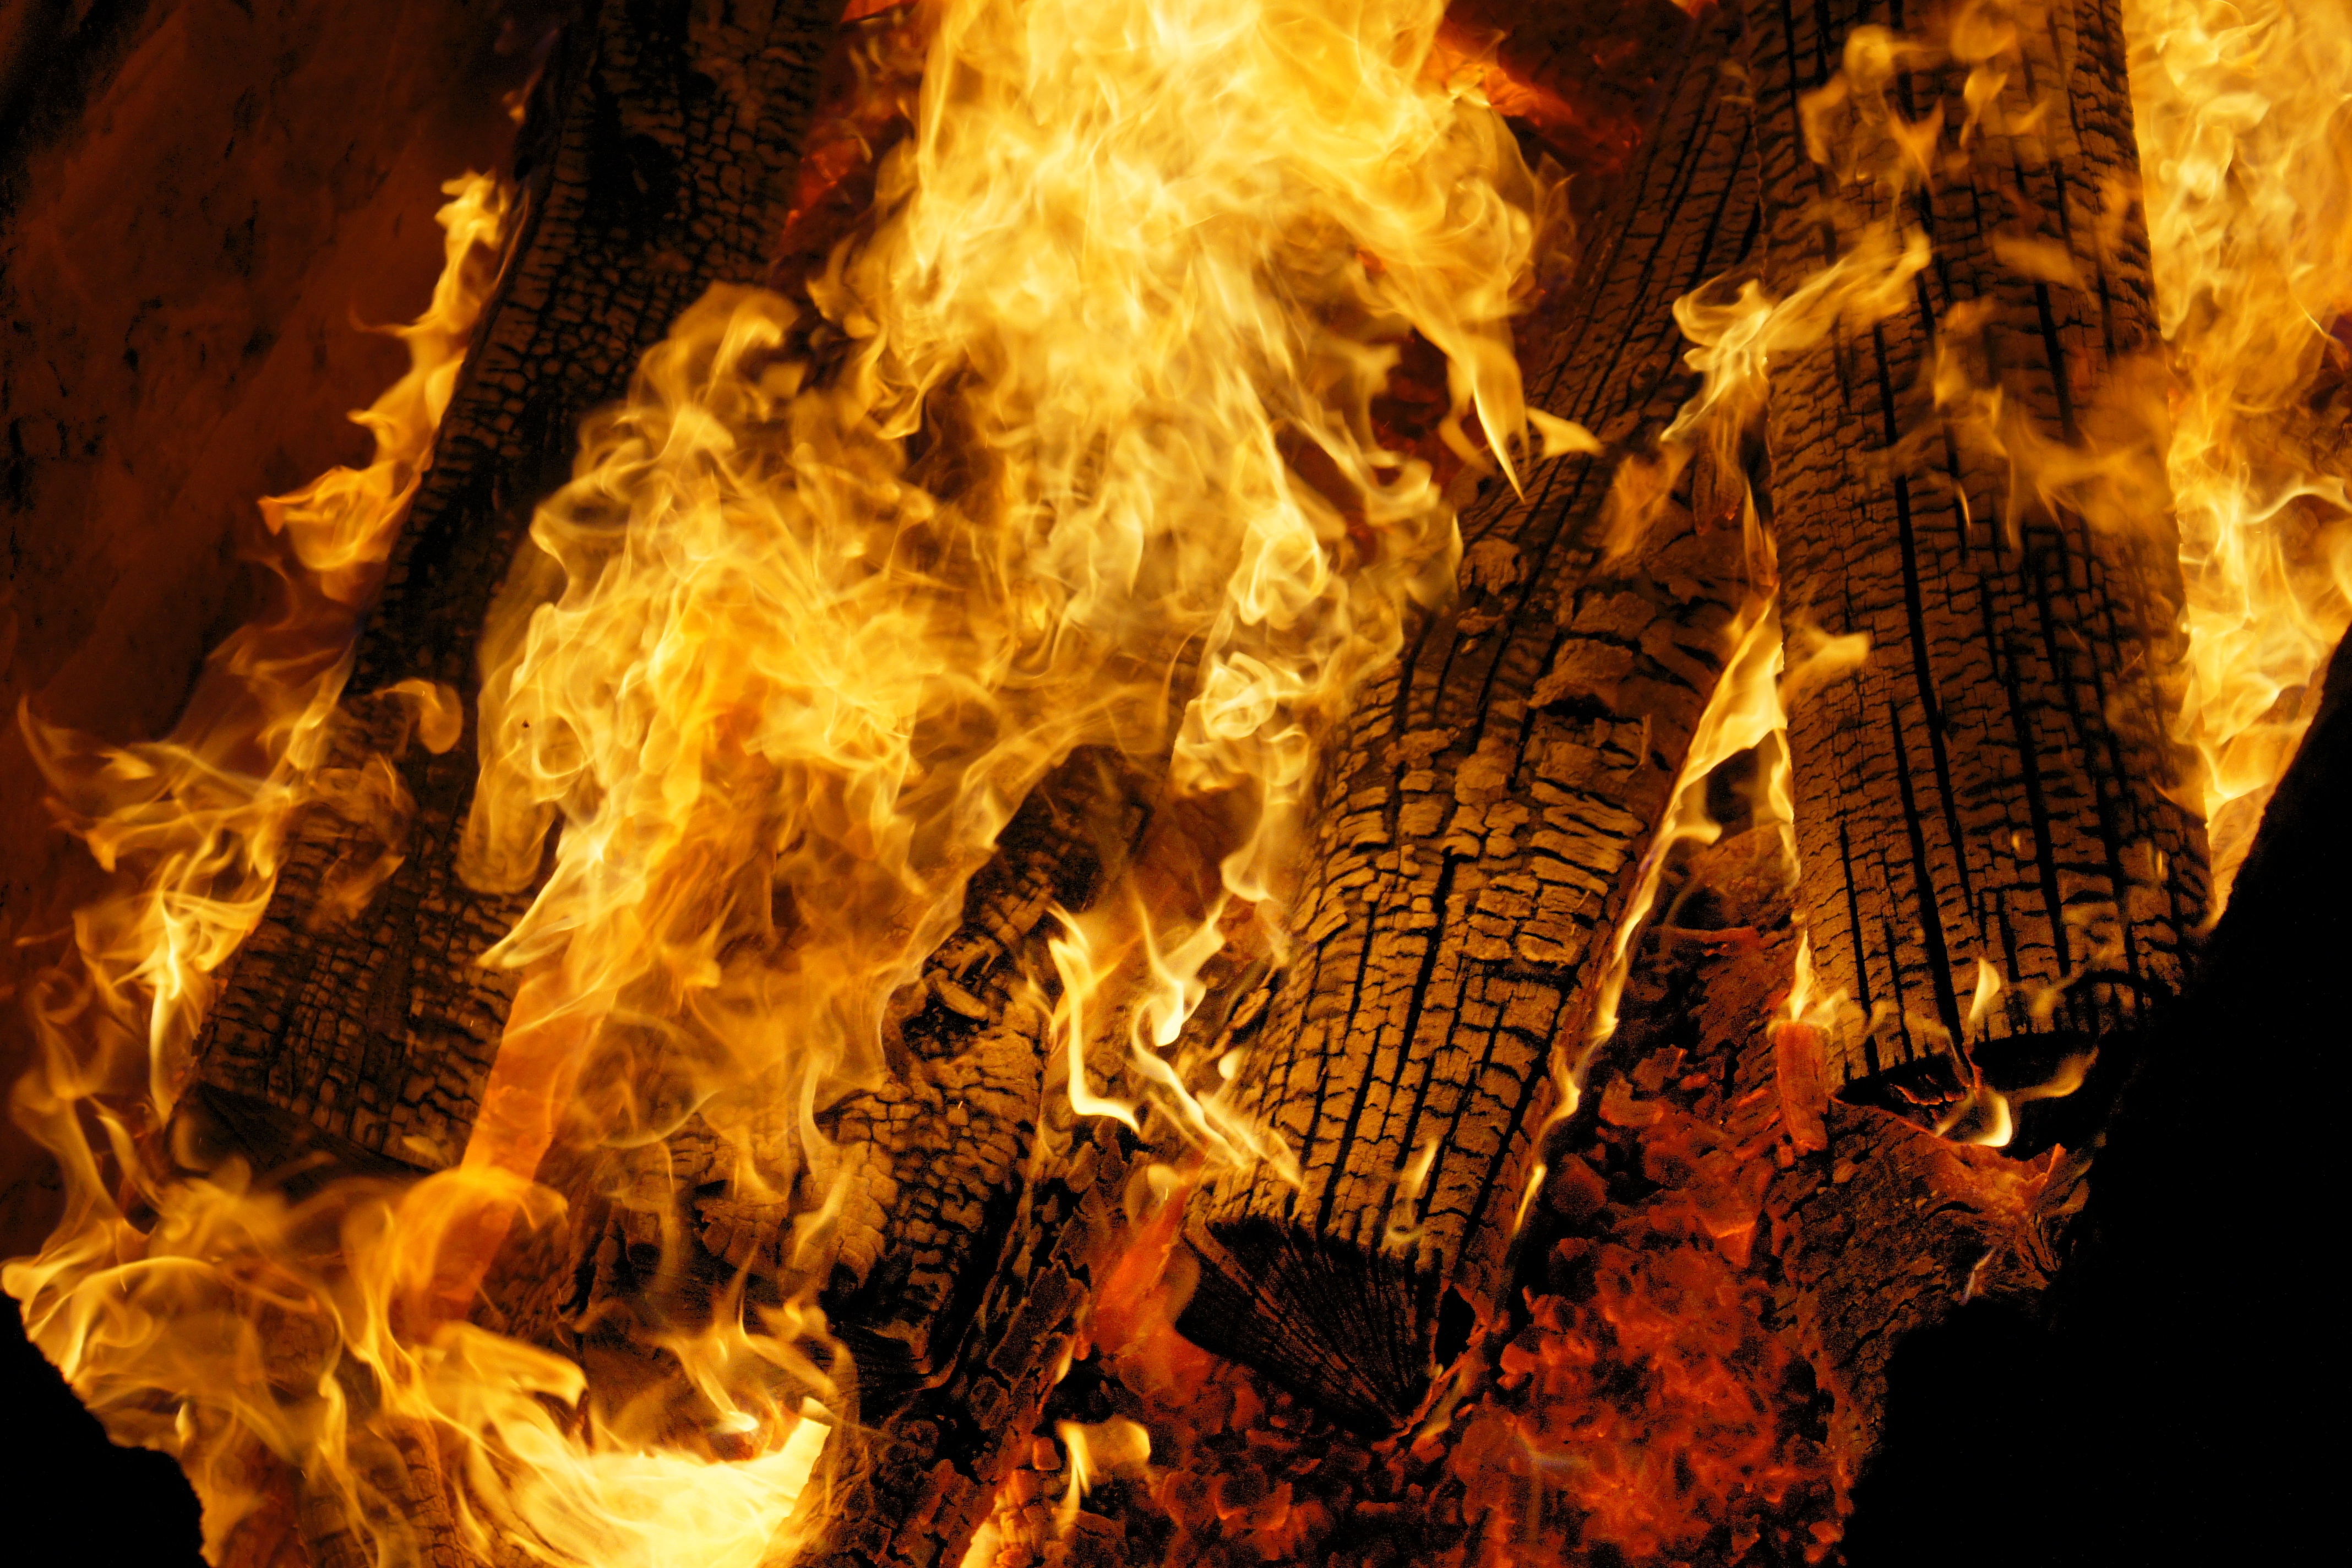
flame, fire, bonfire, night, screenshot, campfire